Curon

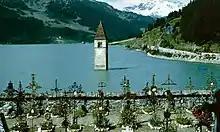
The ancient half-submerged bell-tower in the lake Lago di Resia (Reschensee in German), which borders Curon Venosta, is featured in the TV series.

The series was shot in and around the town Curon Venosta (Graun im Vinschgau in German) in Northern Italy and in other locations of the Trentino-South Tyrol region.